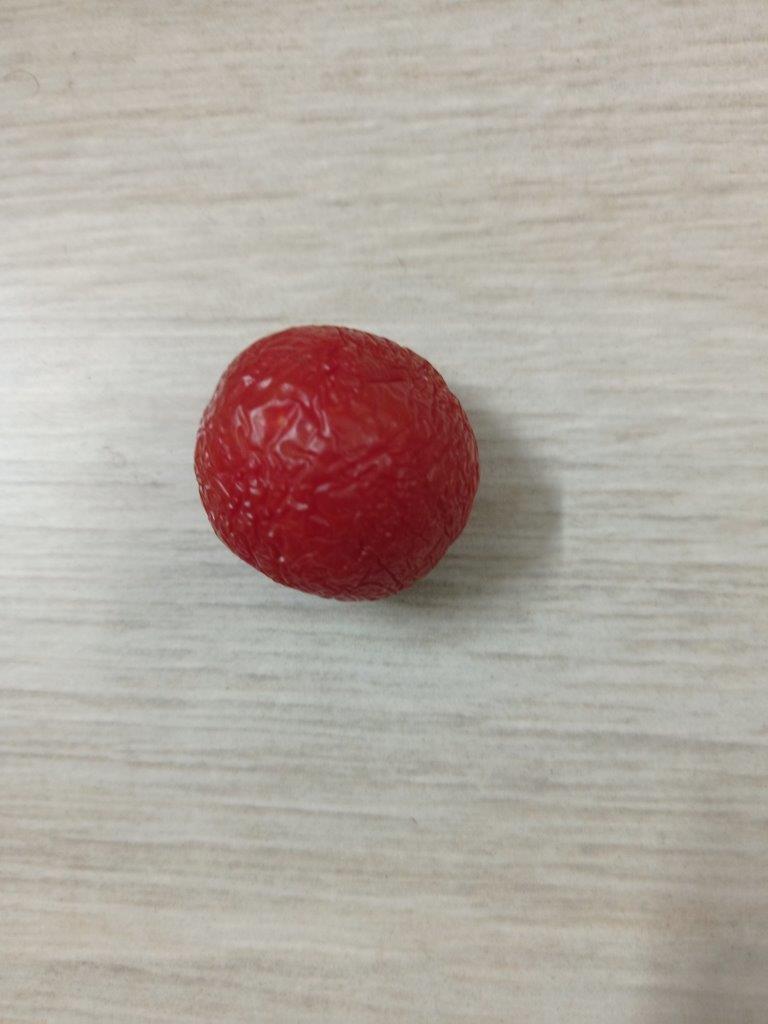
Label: Rotten